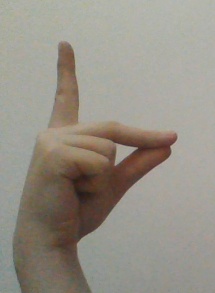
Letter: ta